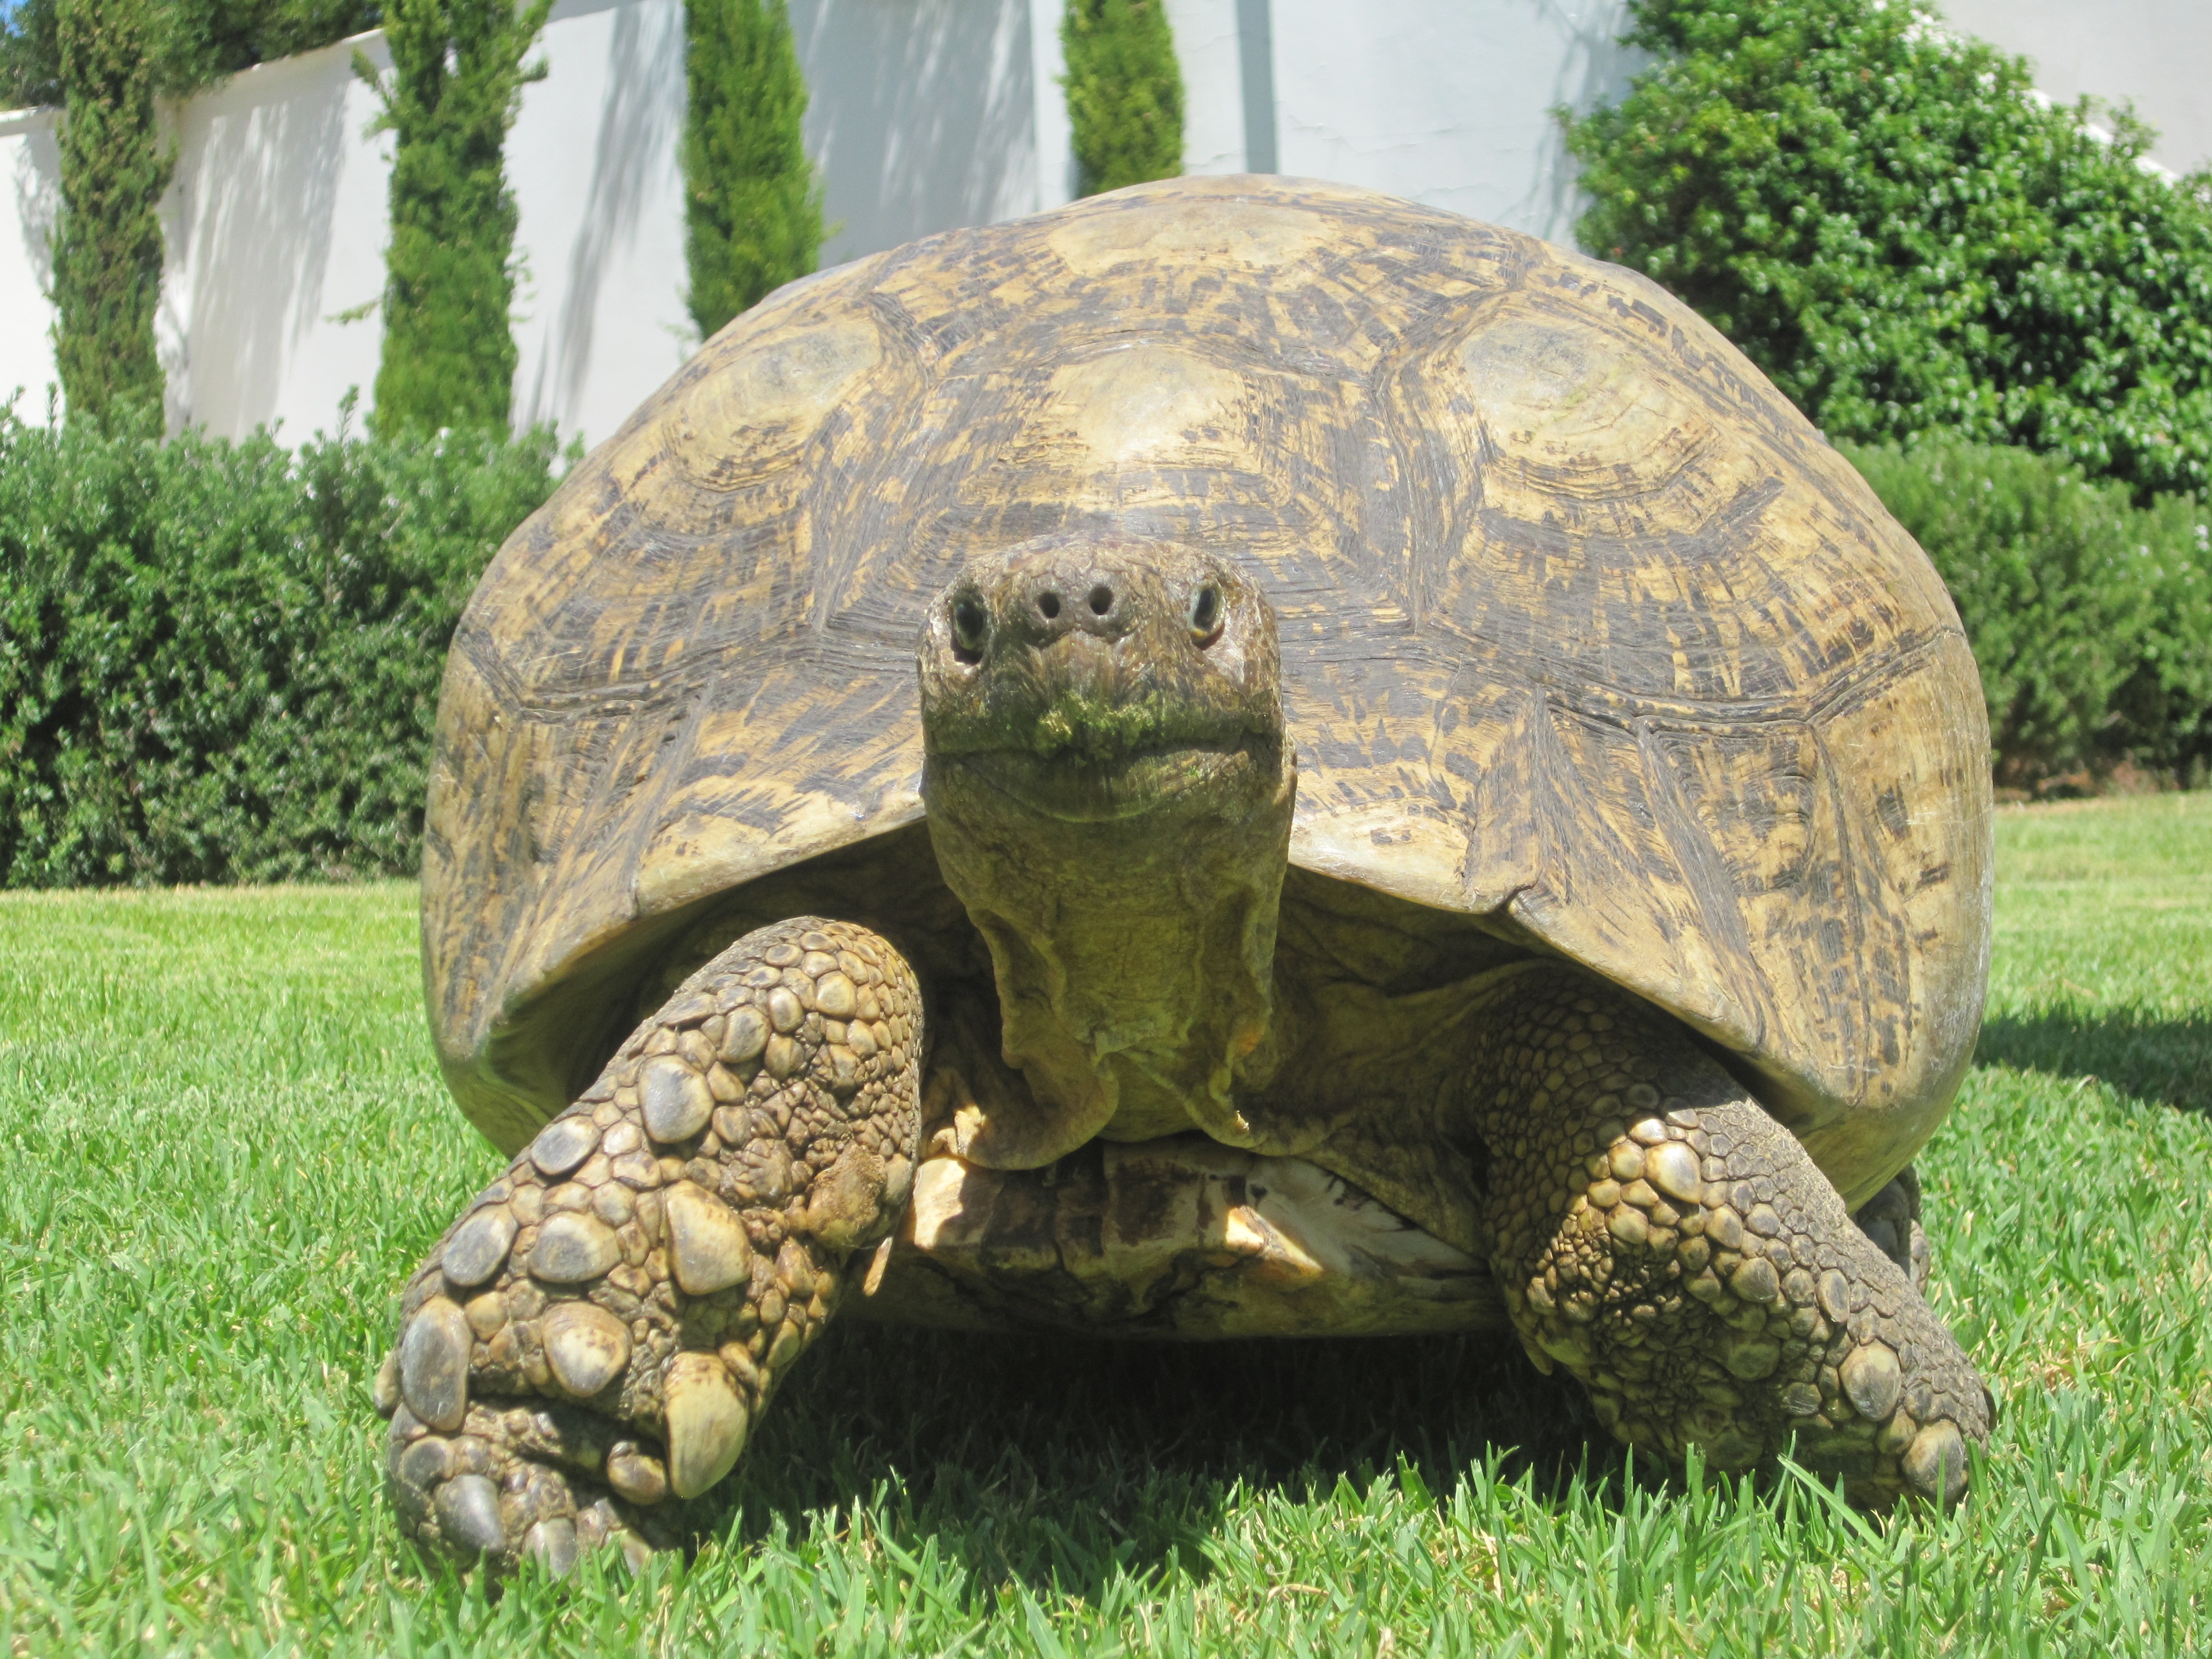
nature, grass, animal, wildlife, zoo, green, turtle, reptile, fauna, tortoise, vertebrate, common snapping turtle, emydidae